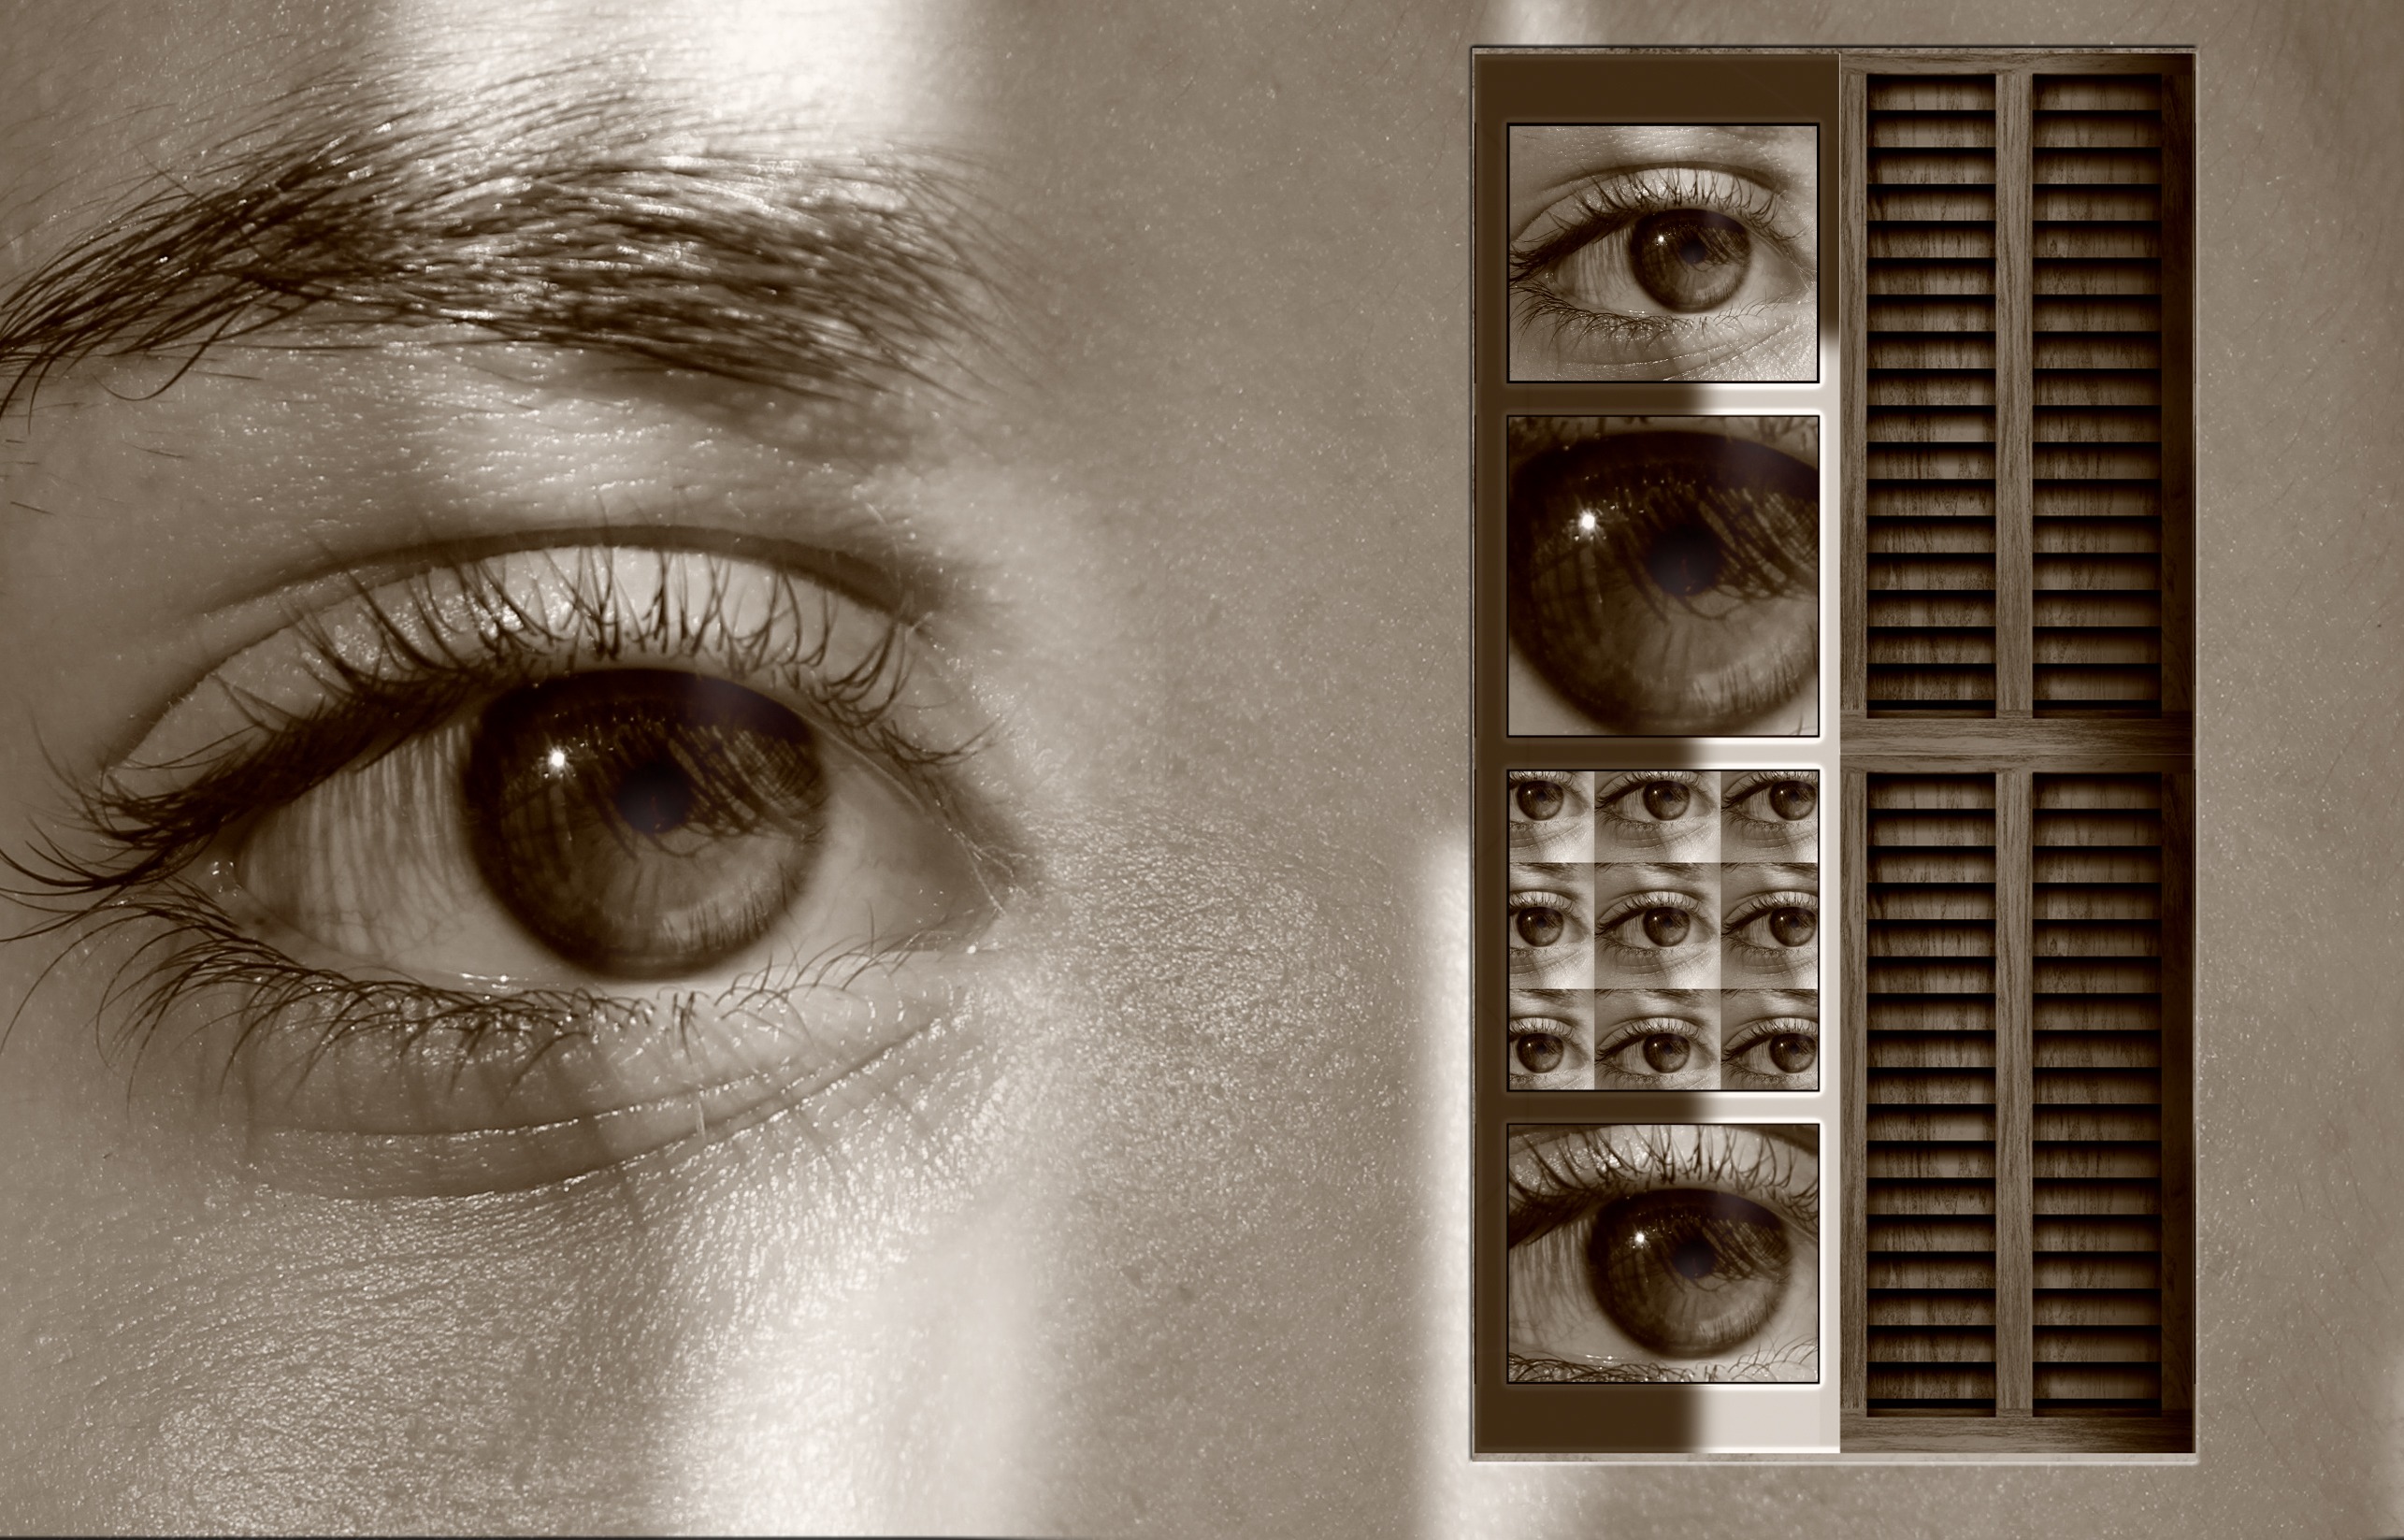
outdoor, record, white, photography, window, portrait, brown, memory, eyebrow, eyelash, close up, human body, face, eyes, inside, drawing, psychology, eye, head, overview, photograph, skin, beauty, discovery, see, organ, filter, information, observation, capture, awareness, attention, presentation, emotion, feeling, conflict, charm, perception, impression, personality, point of view, sensation, subconscious mind, unconscious, vision care, inspect, stimuli